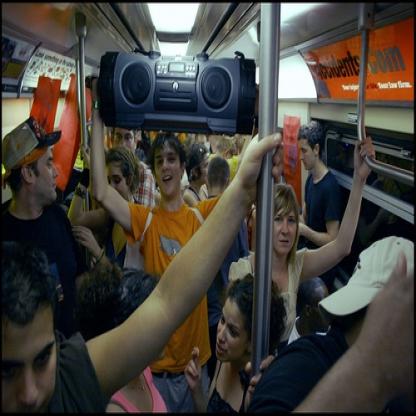
Scene: Indoor